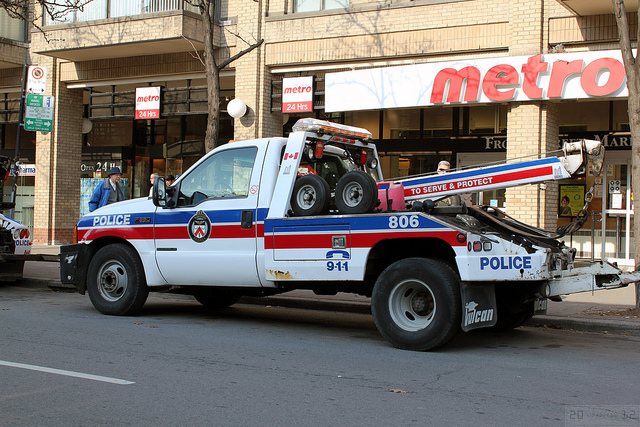
A police tow truck parked on a city street  by stores

A white tow truck parked in front of a metro shop.

A tow truck sitting on the side of a street

an image of a police tow truck parked on  the street

Police tow truck parked on a city street in front of stores